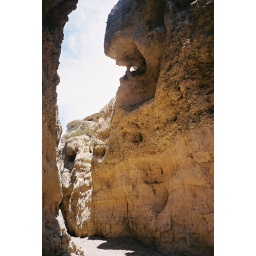
Cool spot (much less than the 40 degrees near the dunes) with some interesting rock formations. The canyon is near Sossusvlei.